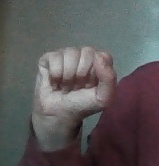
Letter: saad